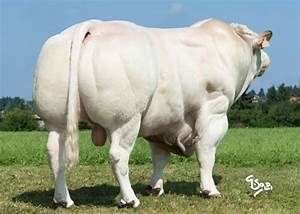
Label: mucca